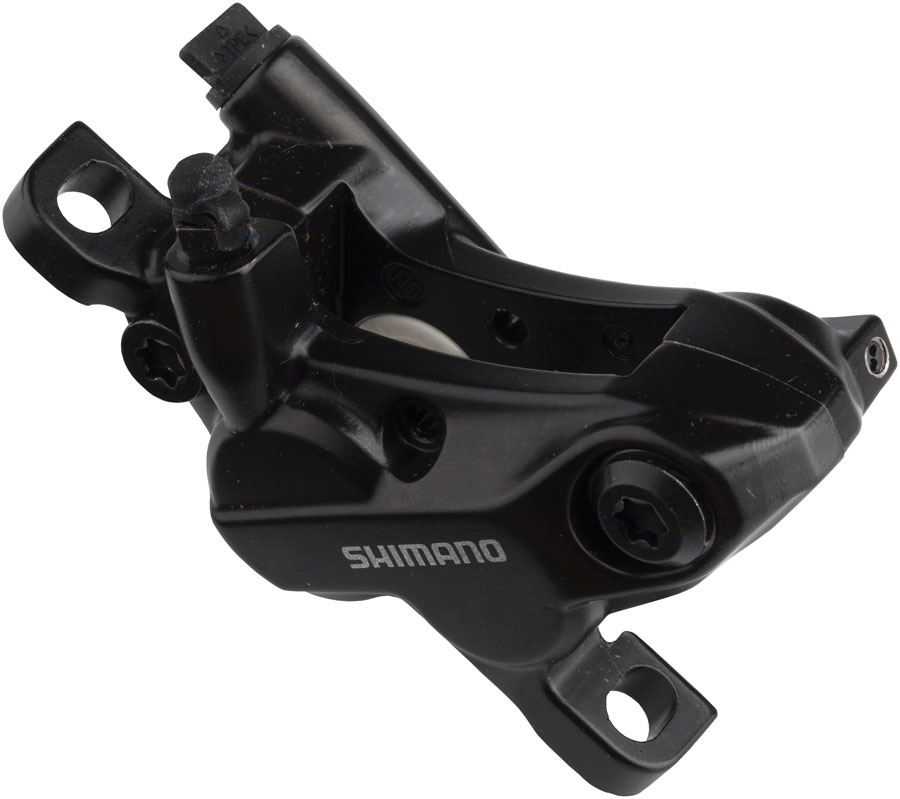
Shimano BR-MT520 4-Piston Disc Brake Caliper Metal Pads Front Rear BLK
BR-MT520 Disc Brake Caliper Brake Lever Actuation Hydraulic Rotor Included No Brake Caliper Type Post Mount Hydraulic Fluid Type Mineral Oil Pad Compound Metallic Designed for ebike Yes Defined Color Black
Brand: Shimano
Category: Sporting Goods > Outdoor Recreation > Cycling > Bicycle Parts > Bicycle Brake Parts > Bicycle Brake Calipers